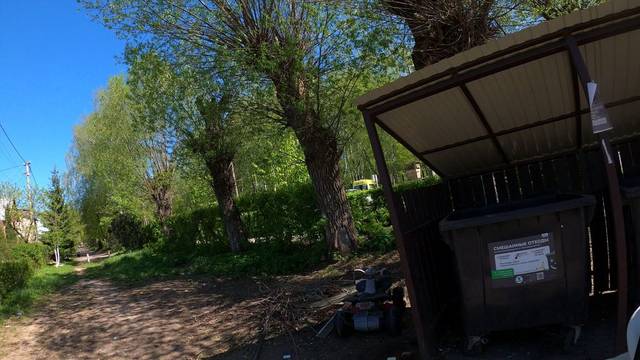
Region: Russia
Coordinates: 55.849, 38.422